Second ascent of the Matterhorn

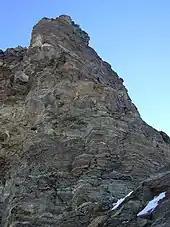
The final section

Meanwhile, Giordano at the Jomein was writing in his diary as follows: "Splendid weather; at 9.30 saw Carrel and his men on the Shoulder, after that saw nothing more of them. Then much mist about the summit. Lifted a bit about 3.30, and we saw our flag on the western summit of the Matterhorn. The English flag looked like a black shawl lying on the snow, in the centre."